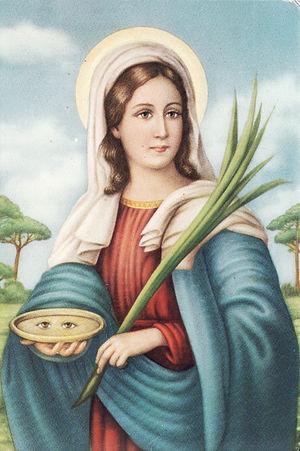
Lucie de Syracuse ou sainte Lucie, vierge et martyre dont le nom est illustré dans l'histoire de l'Église sicilienne, était issue d'une noble et très riche famille de Syracuse. Elle a souffert le martyre au début du IVᵉ siècle, lors des persécutions de Dioclétien. Certains la font mourir en 303, d'autres en 304 ou même en 310.